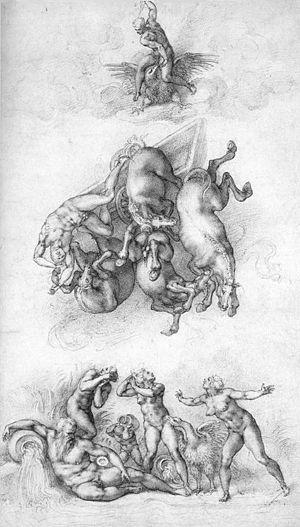
La Chute de Phaéton est un dessin au fusain sur papier de 31,2 × 21,5 cm réalisé par Michel-Ange vers 1533 et conservé au British Museum de Londres.